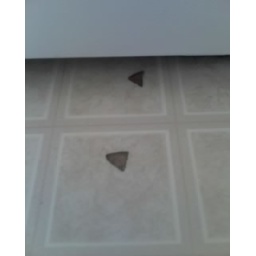
Chips in kitchen floor